Liver disease

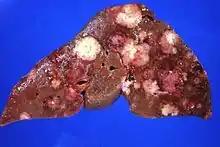
A gross pathology specimen of liver metastases caused by pancreatic cancer

Liver disease, or hepatic disease, is any of many diseases of the liver. If long-lasting it is termed chronic liver disease. Although the diseases differ in detail, liver diseases often have features in common.